John Russell Bartlett (naval officer)

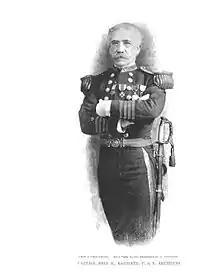

John Russell Bartlett (1843–1904) was an American naval officer and oceanographer.